YMCA Youth and Government

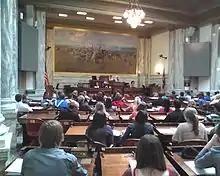
Montana program in House of Representatives

Montana's program was organized in 1970, with the first Youth Legislature held in the spring of 1971. The following year it held a youth "Con-Con", corresponding with the state's 1972 Montana Constitutional Convention. The program serves over 300 young people. Former Montana Governor Steve Bullock was Youth Governor of this program as a high school student.